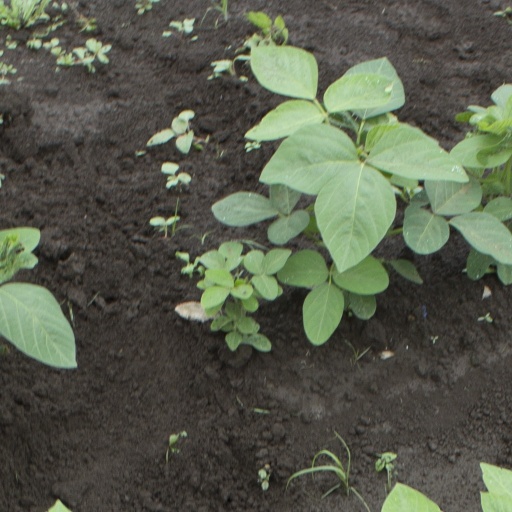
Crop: soybean